Caledonian Railway 944 Class

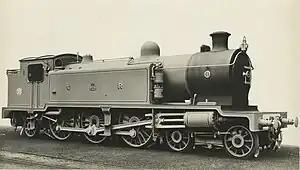
Works Photograph of C.R. No. 950

The Caledonian Railway 944 Class were 4-6-2T passenger tank locomotives designed by William Pickersgill and built in 1917, at the North British Locomotive Company's Hyde Park Works in Glasgow. They were the Caledonian Railway's only Pacific-type.